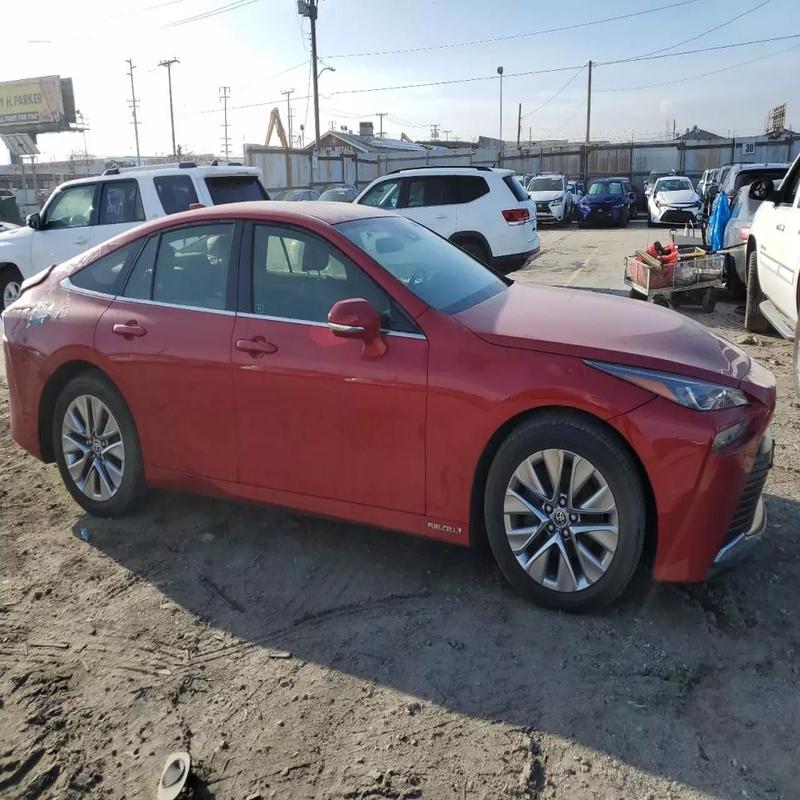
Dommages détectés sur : aile arrière droite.
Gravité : mineur